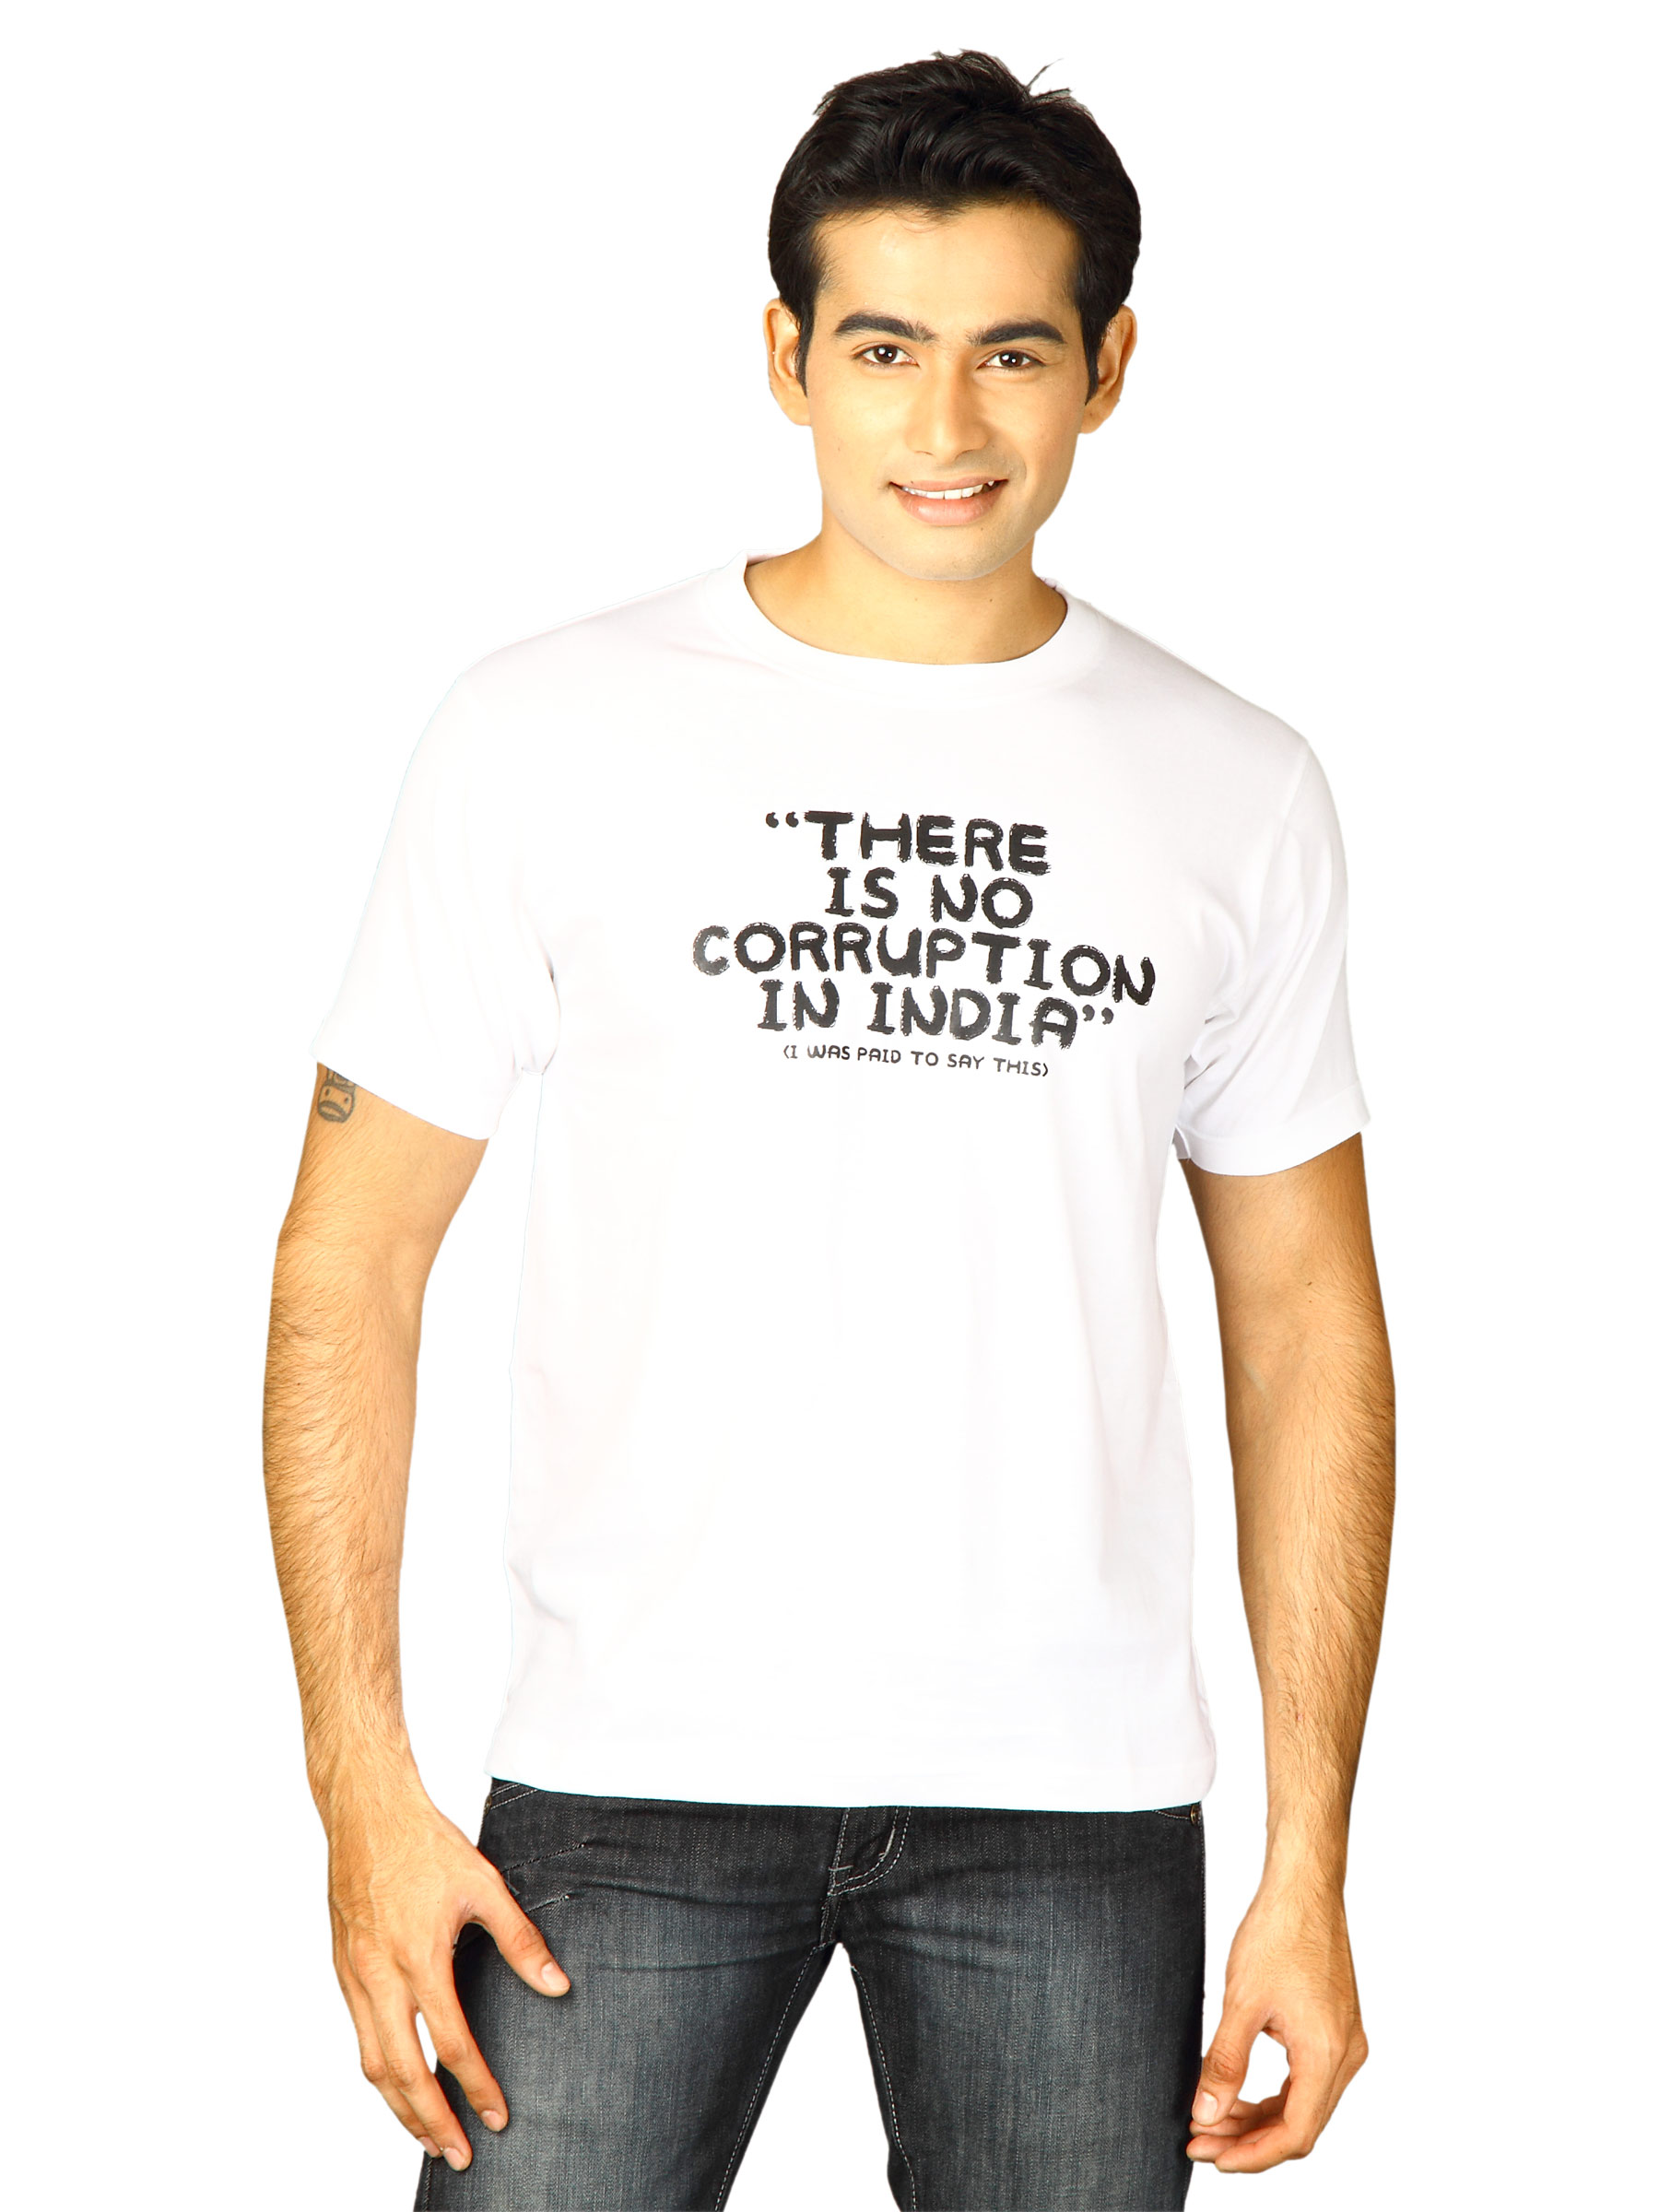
Tantra Men No Corruption White Tshirts
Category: Apparel / Topwear / Tshirts
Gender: Men
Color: White
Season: Fall 2011
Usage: Casual